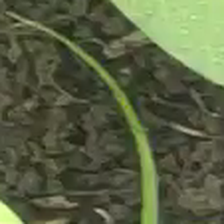
Weed species: Lavhala_(Cyperus_Rotundus)